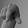
ASL letter: Q